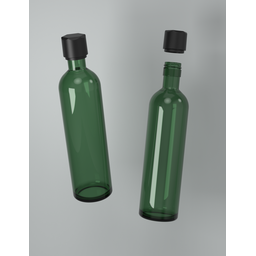
Label: glass